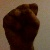
The image shows a hand gesture representing the letter 'S' in Indian Sign Language.